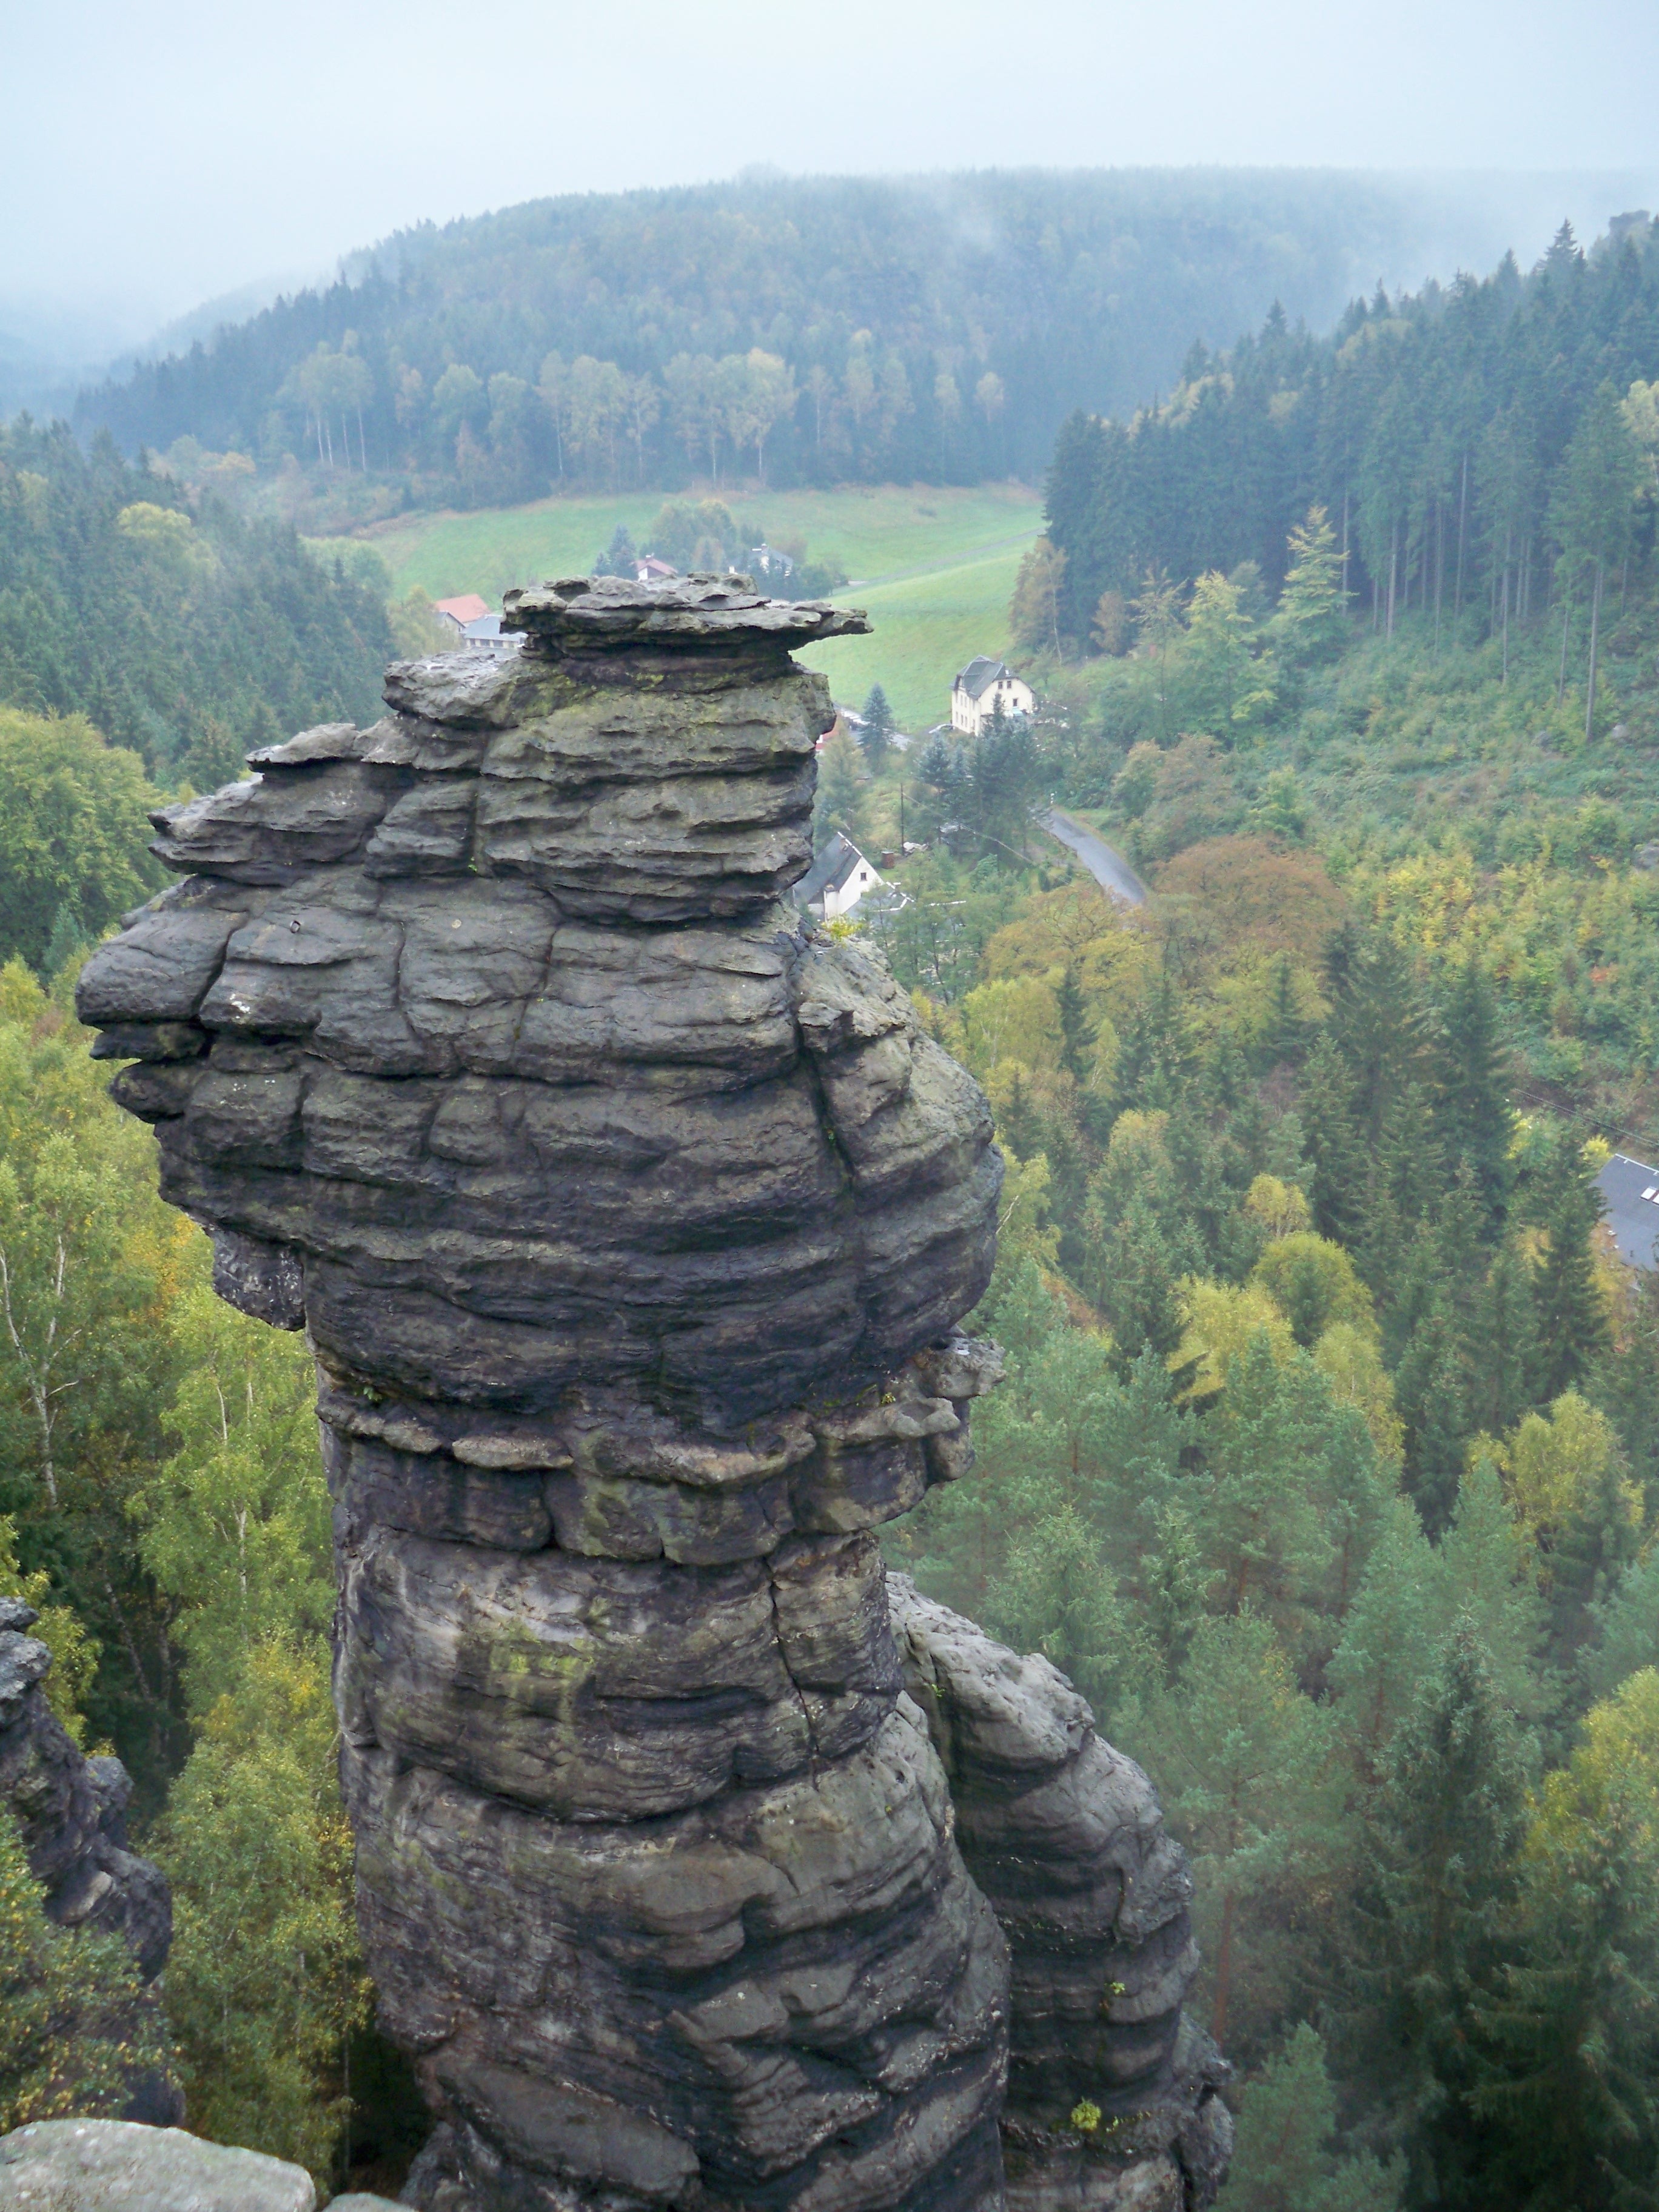
landscape, rock, wilderness, mountain, trail, cliff, terrain, ridge, geology, sand stone, saxon switzerland